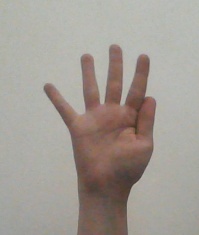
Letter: sheen